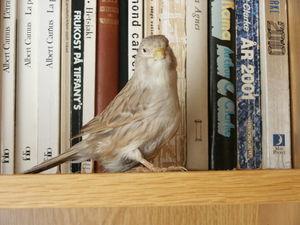
Différentes variétés de canaris ont été obtenues grâce à des mutations, des sélections et des hybridations. Voici la liste des races et variétés de canaris.